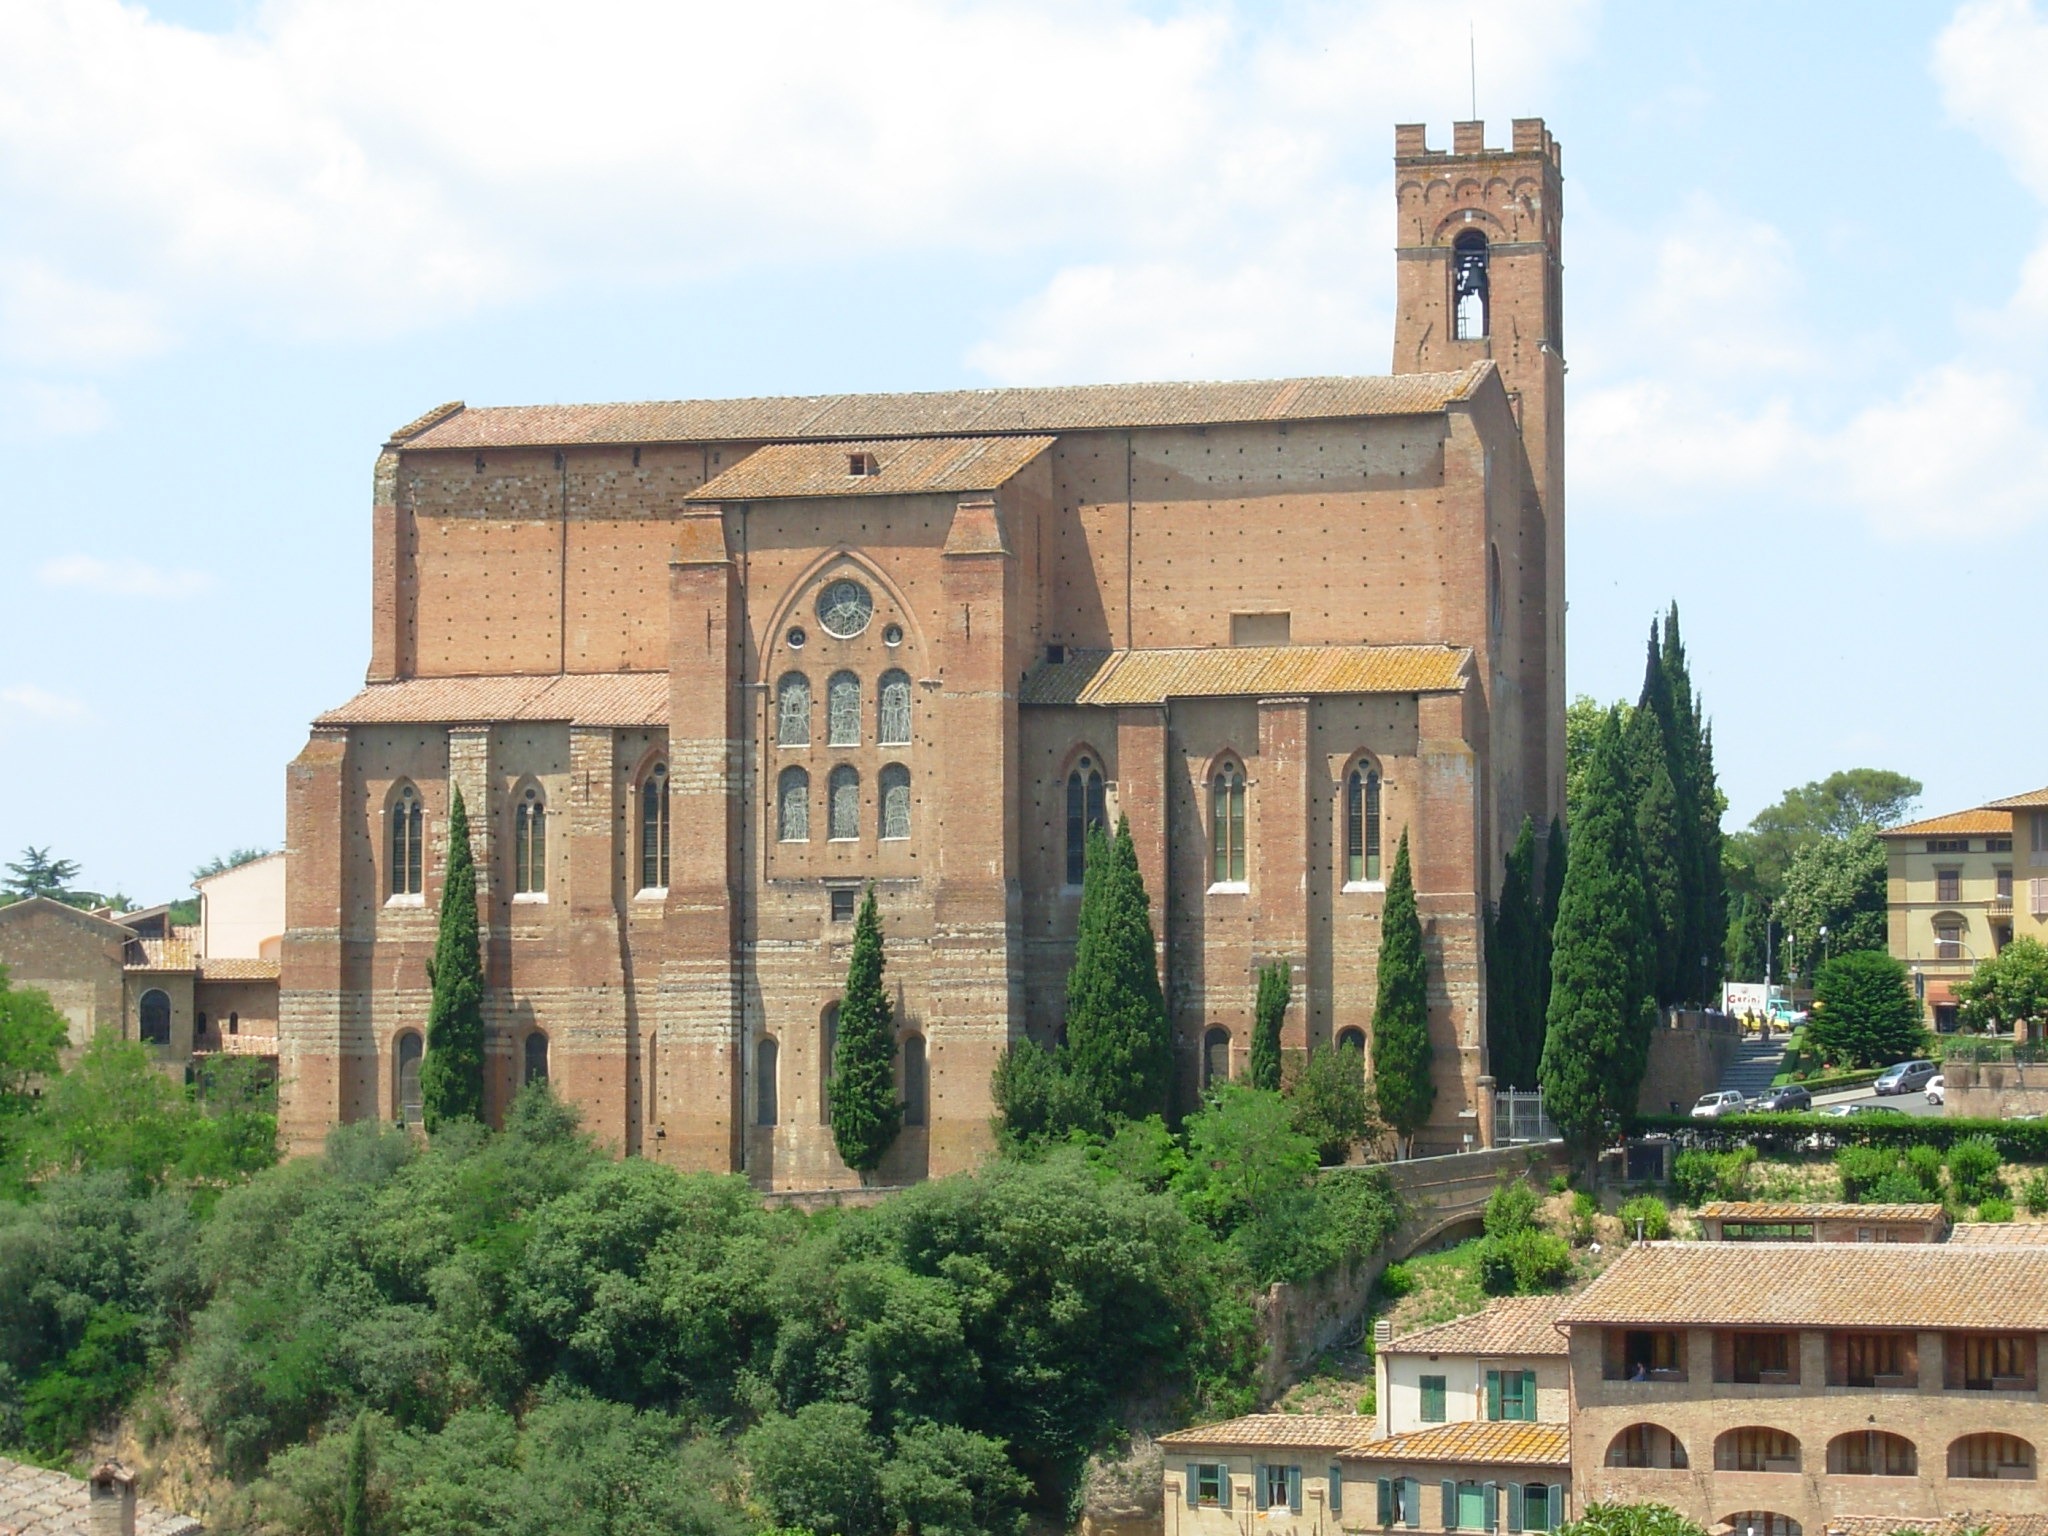
architecture, town, building, palace, religion, landmark, tuscany, church, place of worship, faith, synagogue, estate, siena, ancient history, ancient roman architecture